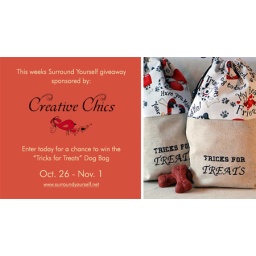
Enter by November 1 for the &amp;quot;tricks for treats&amp;quot; dog bag from creative chics on on Surround Yourself. net.